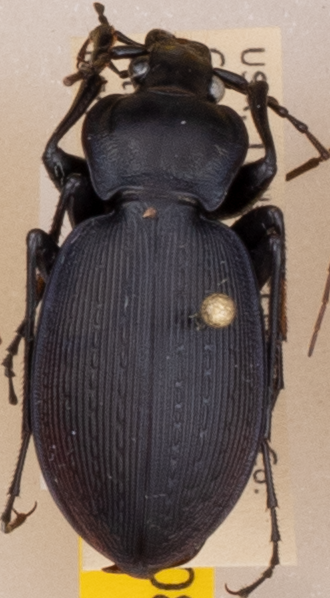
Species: Carabus goryi
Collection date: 2021-08-31 04:00:00
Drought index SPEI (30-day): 1.93
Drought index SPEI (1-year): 1.22
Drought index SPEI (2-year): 2.09